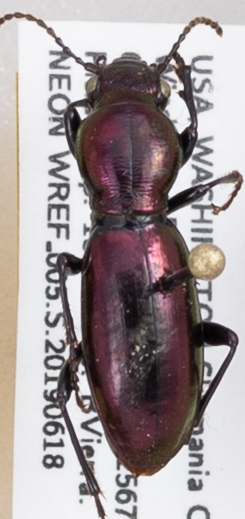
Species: Zacotus matthewsii
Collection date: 2019-06-18
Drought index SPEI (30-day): -0.932
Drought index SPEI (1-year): -2.09
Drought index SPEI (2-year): -2.09